List of ambassadors of Australia to Japan

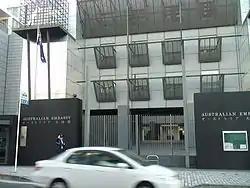
The Australian Embassy in Tokyo.

The ambassador of Australia to Japan is an officer of the Australian Department of Foreign Affairs and Trade and the head of the Embassy of the Commonwealth of Australia to Japan. The position has the rank and status of an ambassador extraordinary and plenipotentiary and is based in the Australian Embassy in Tokyo. Peter Roberts is currently filling in as "chargé d’affaires".